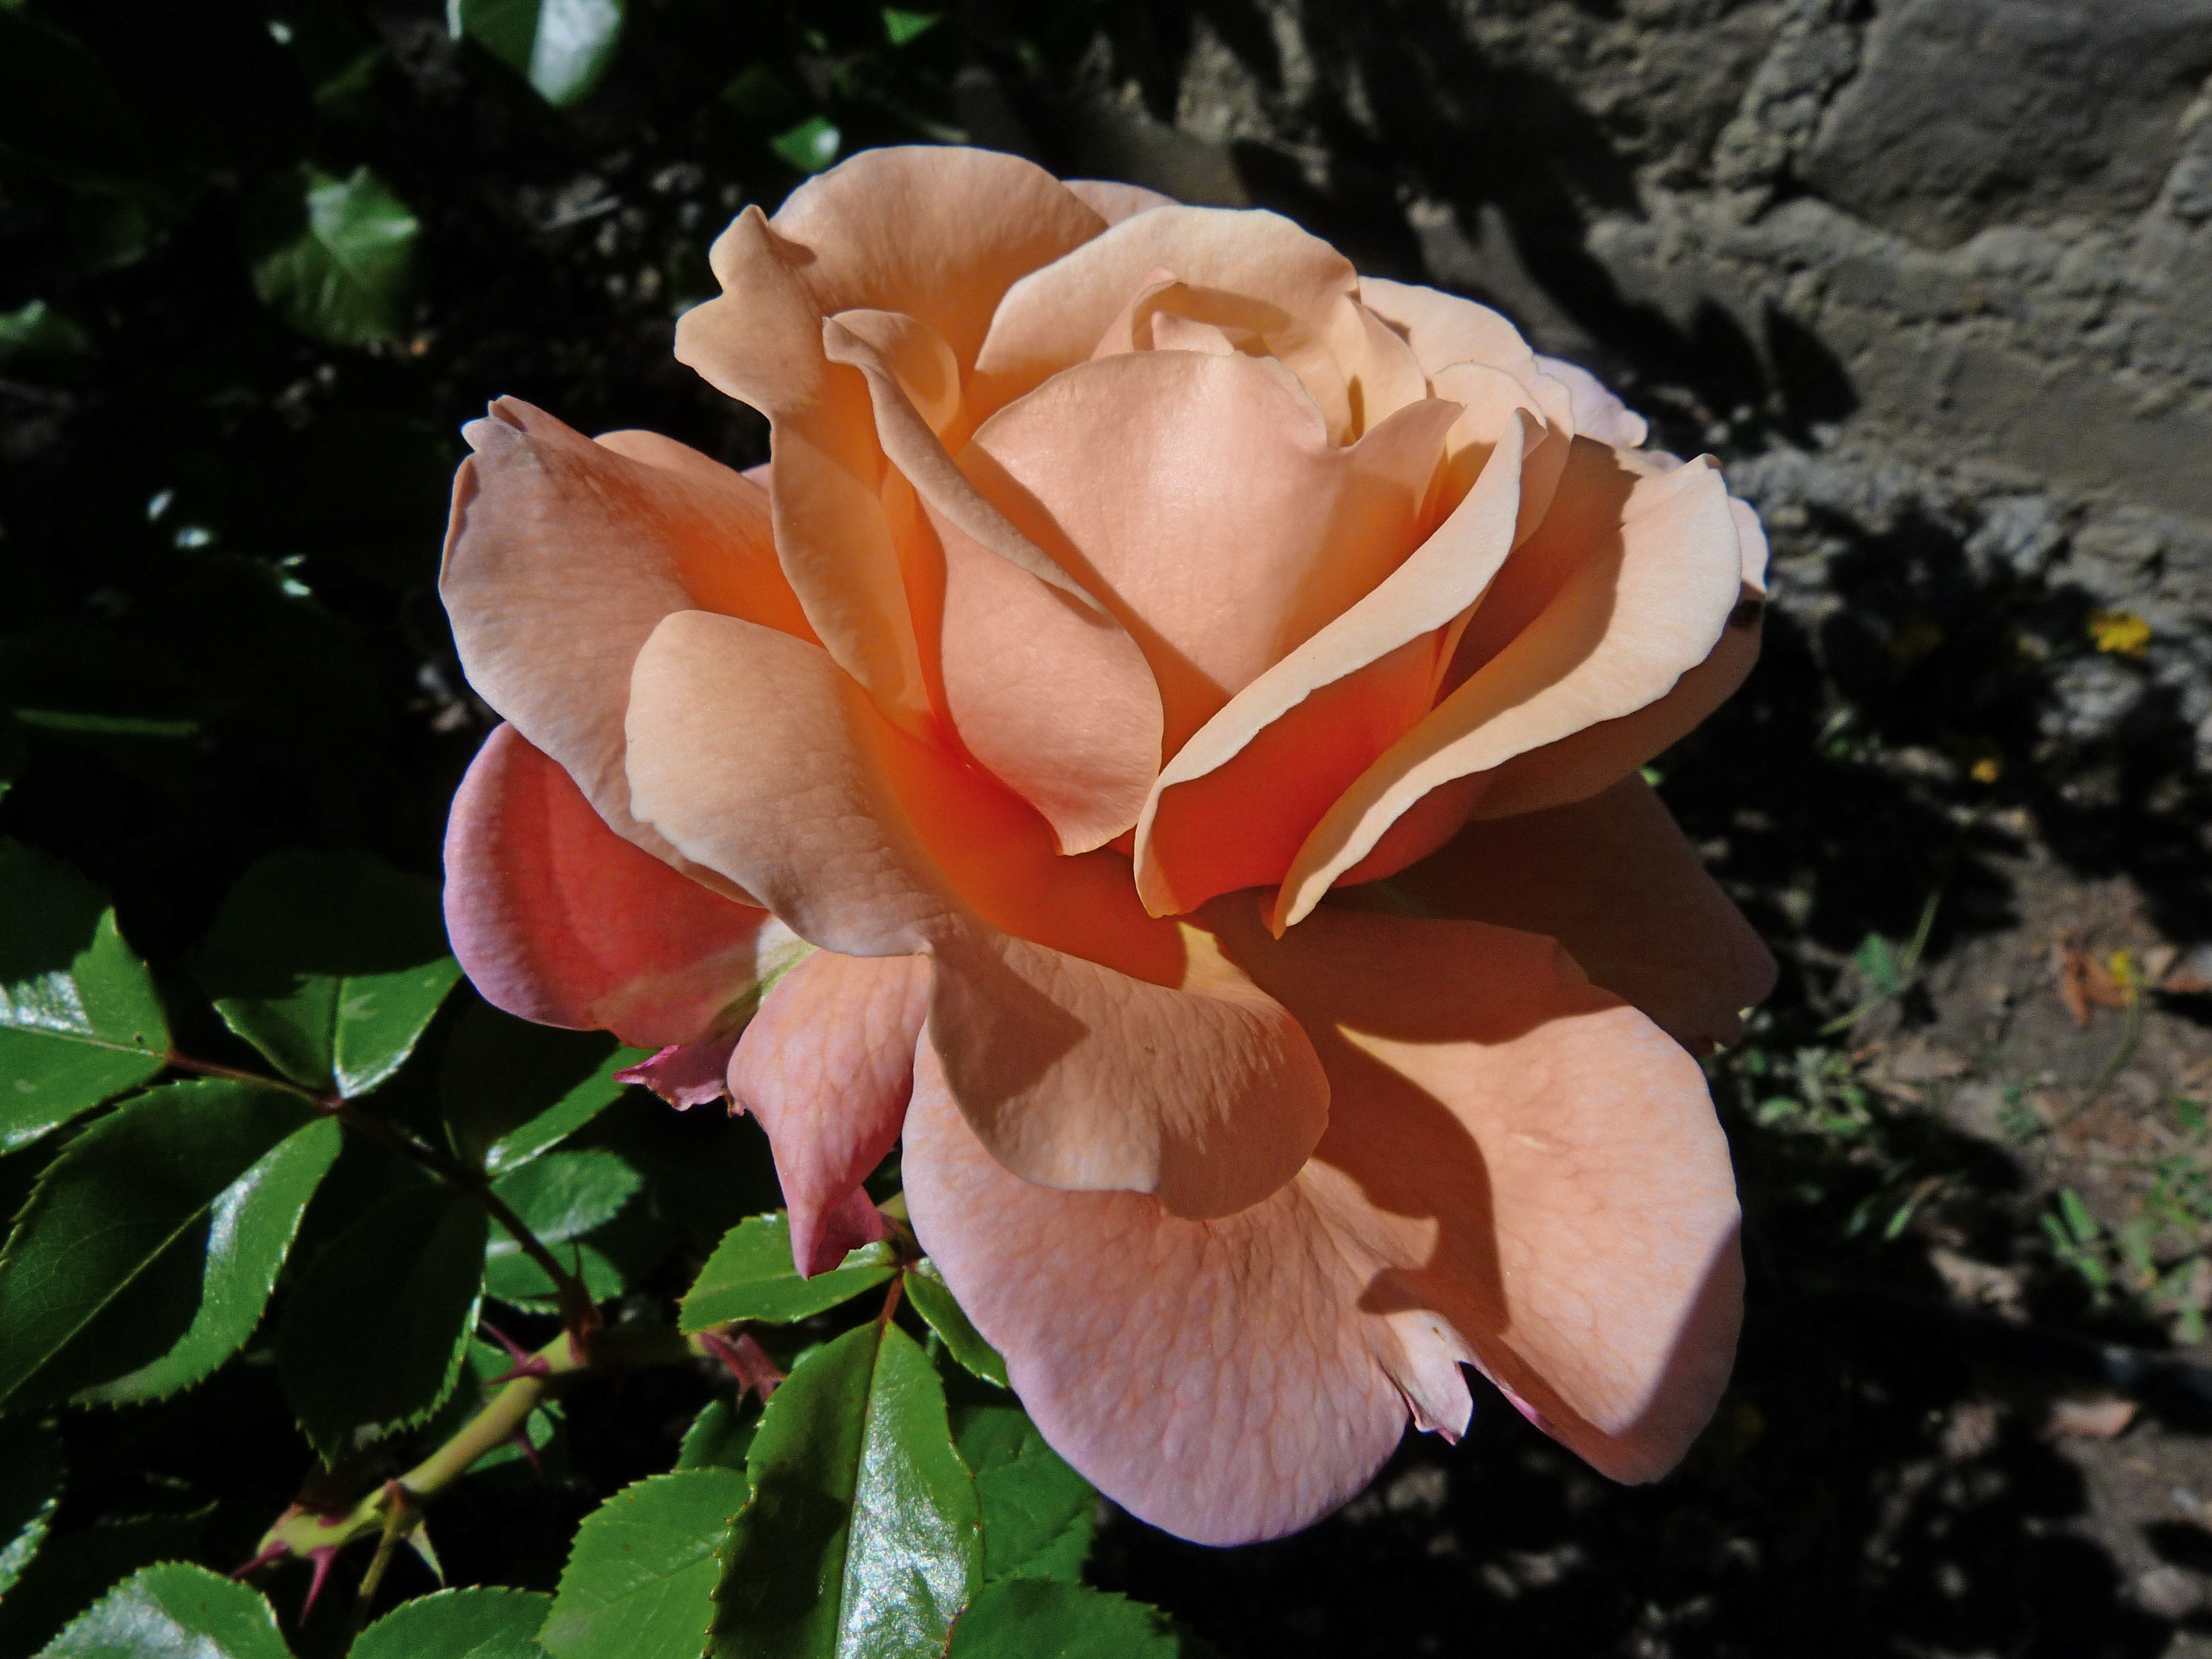
nature, plant, flower, petal, rose, spring, contrast, botany, garden, pink, flora, flowers, petals, flowering, floribunda, blossomed, color pink, flowering plant, garden roses, rose family, fleshy, velout, land plant, rose order